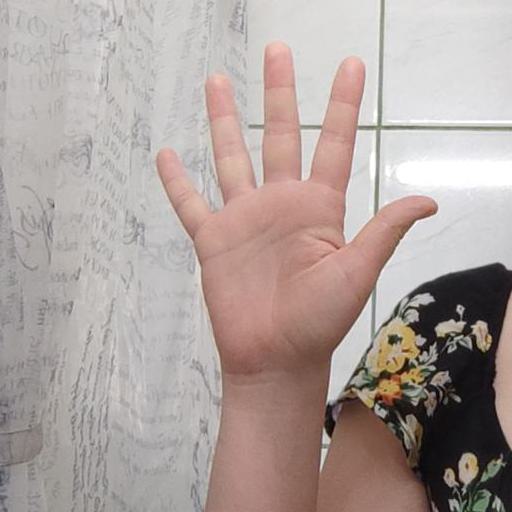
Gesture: palm